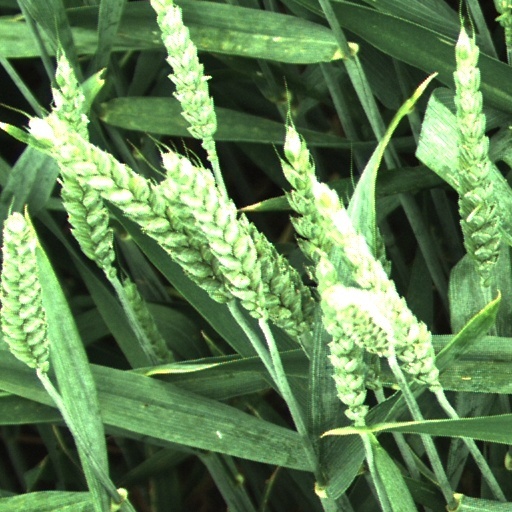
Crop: wheat